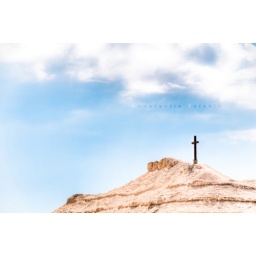
cross on the mountain with blue cloudy sky in background